Impeachment of Samuel Chase

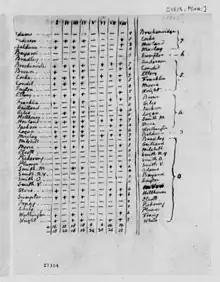
Tally of the verdict

After adopting the eight articles of impeachment, the House considered a motion to appoint by ballot the House managers that would act as the prosecution in the impeachment trial before the Senate. However, a vote on this motion was postponed until the following day. On December 5, 1804, the House approved the motion and voted by ballot to appoint seven house managers. On the first ballot, six individuals met the required majority of votes to be selected as managers (John Boyle, Peter Early, Roger Nelson, Joseph Hopper Nicholson, John Randolph of Roanoke, and Caesar Augustus Rodney). Thereafter, a second ballot was held to fill the final slot. Nobody received the needed majority in this round. Speaker Nathaniel Macon opined that, per a House standing rule related to such a situation on a second ballot that he believed was applicable, the individual with the greatest plurality should be considered duly elected. As George W. Campbell had the greatest plurality on the second ballot, it was Speaker Macon's opinion that Campbell was therefore duly elected the seventh impeachment manager. However, two congressmen appealed the speaker's decision, and the House voted that the Speaker Macon's decision not to be "in order". Therefore, a third ballot was held. On with ballot, Campbell received the required majority of the vote, and was therefore elected as the seventh manager. All seven members individuals were members of the Democratic–Republican party. After the election of the impeachment managers, the House approved a motion ordering for the managers to bring the articles before the Senate. After this, a motion was approved ordering for a message to be sent by the clerk of the United States House of Representatives to the Senate to notify them that the House had appointed the impeachment managers and had directed them to carry the articles to the Senate. On December 6, 1804, Roger Nelson declined his appointment to be an impeachment manager, as he would have to absent from Washington, D.C. during the trial. Nelson was replaced with Christopher H. Clark. During the tiral, Randolph served as the chairman and main spokesman of the impeachment managers.